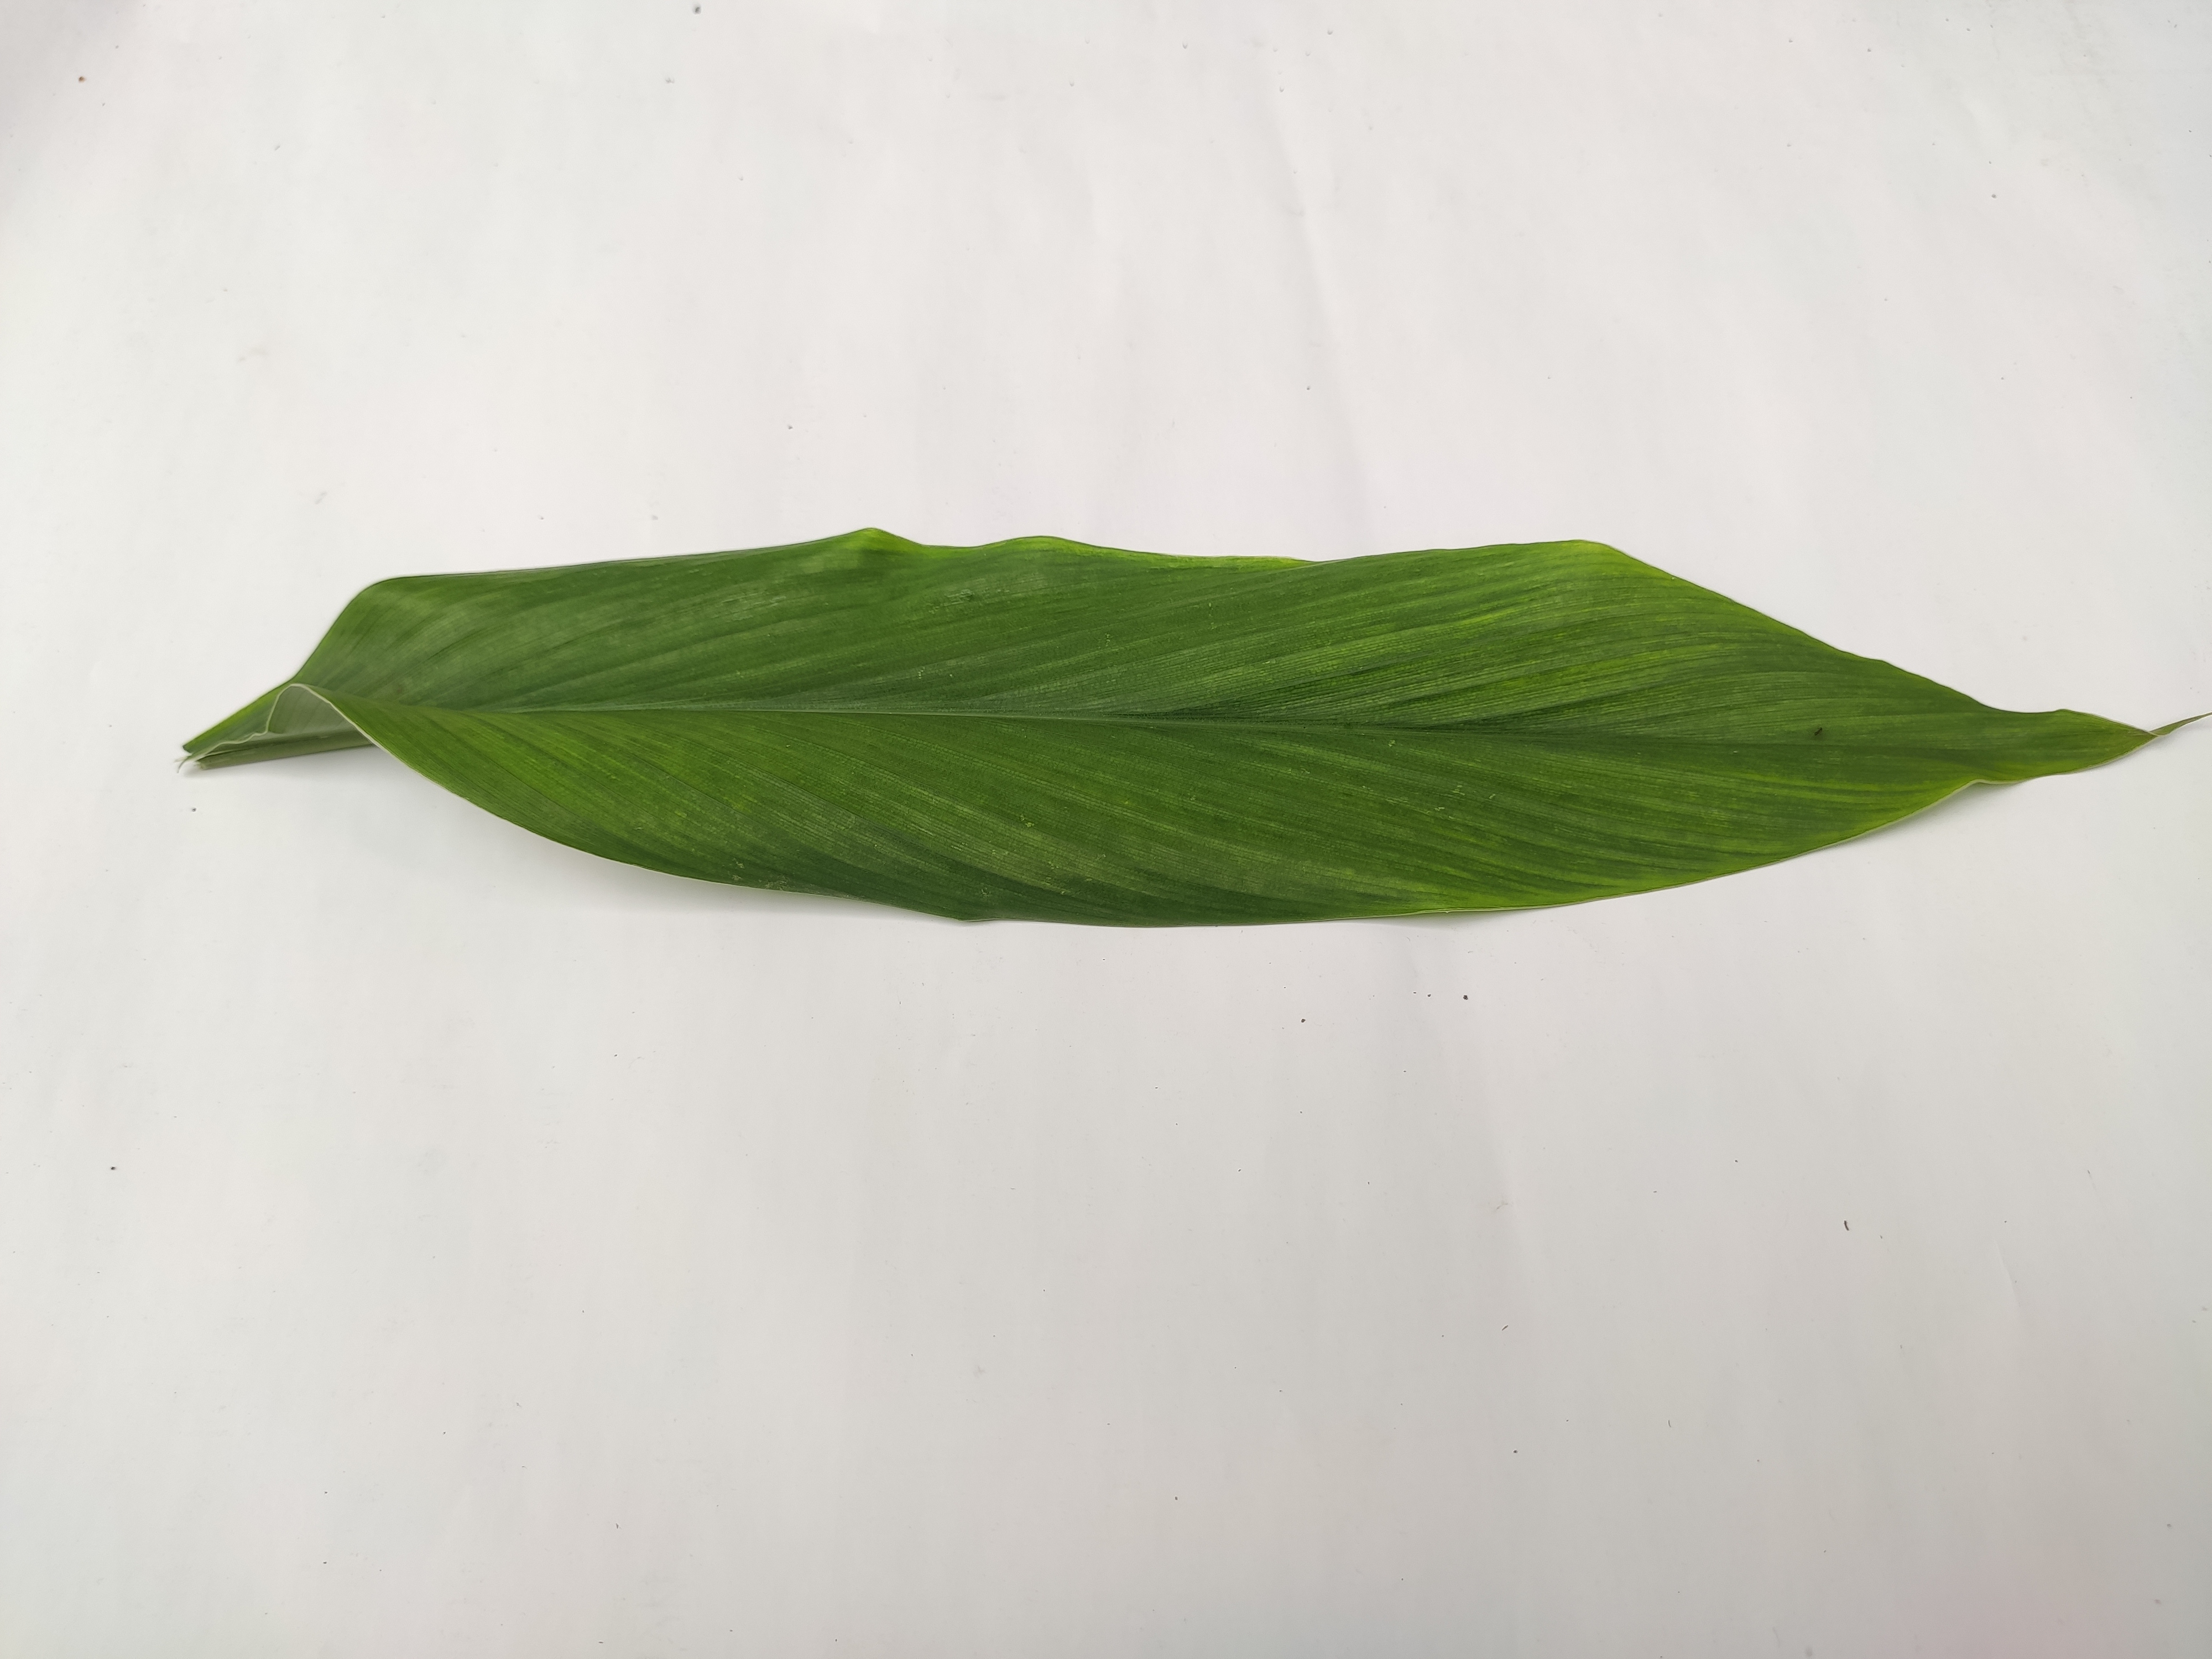
Label: Healthy_Leaf